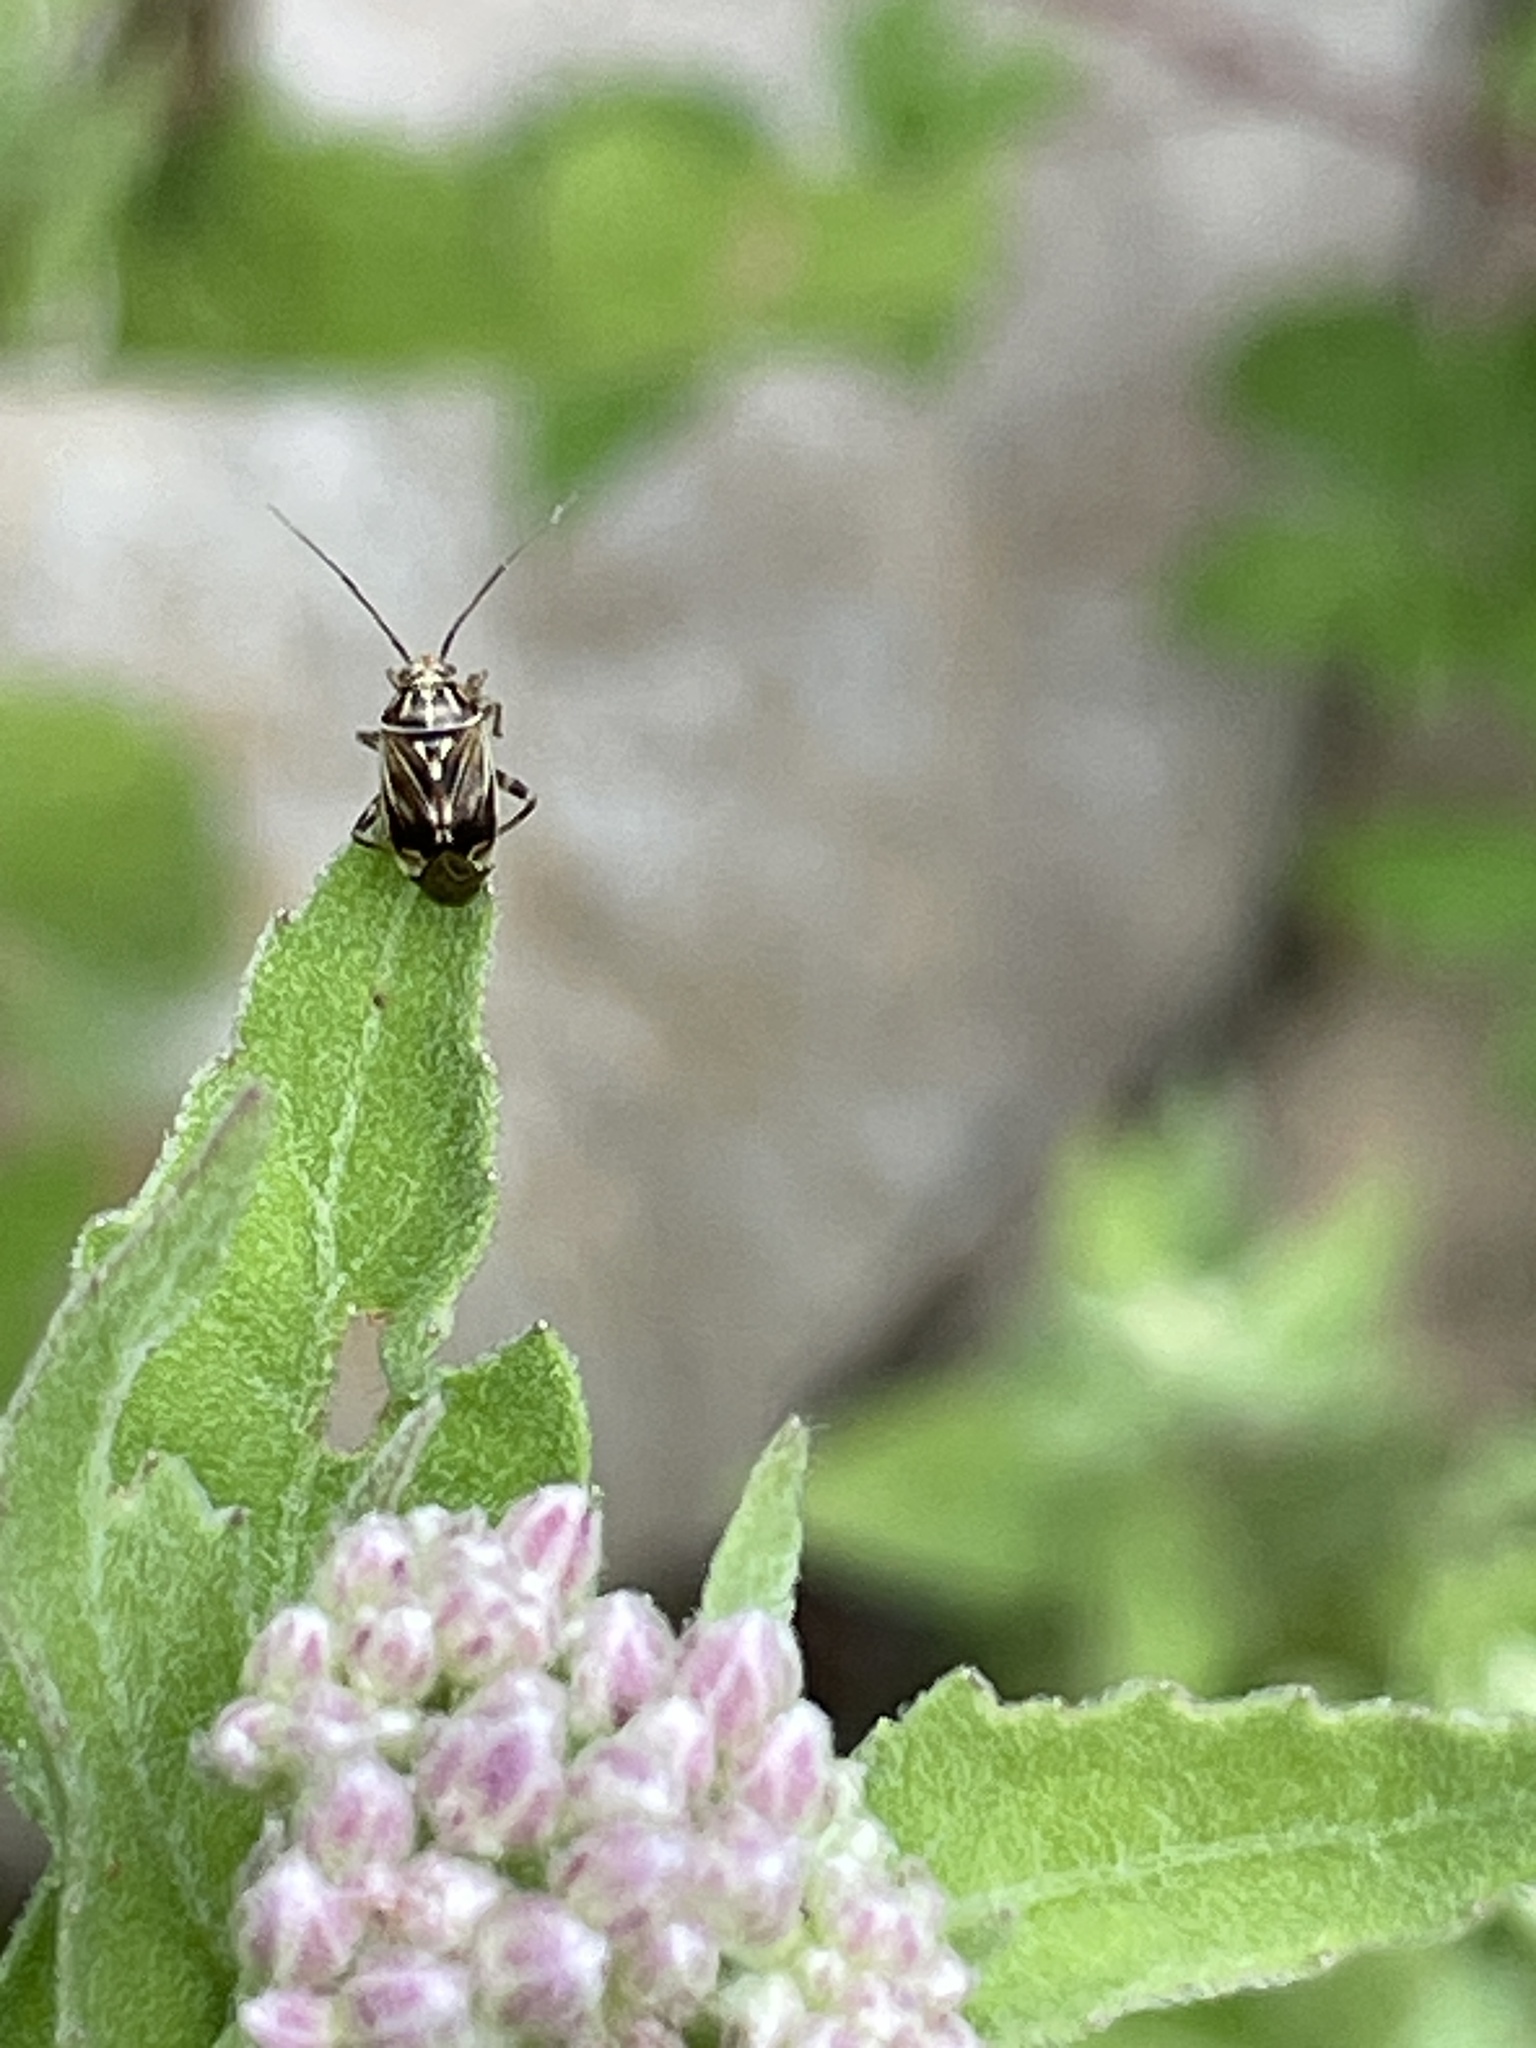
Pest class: lygus_bug